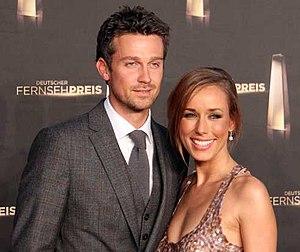
Annemarie Warnkross est une présentatrice allemande de la télévision allemande.